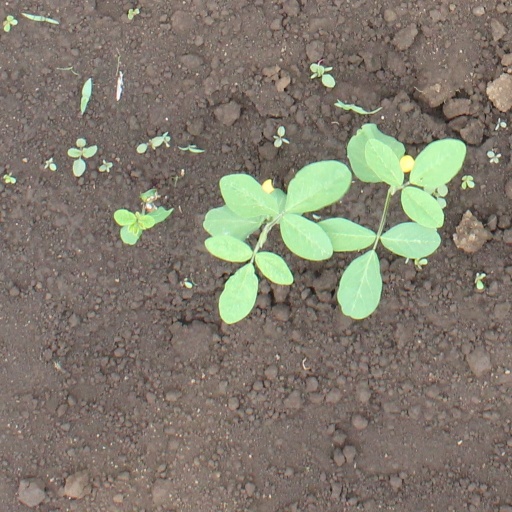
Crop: soybean